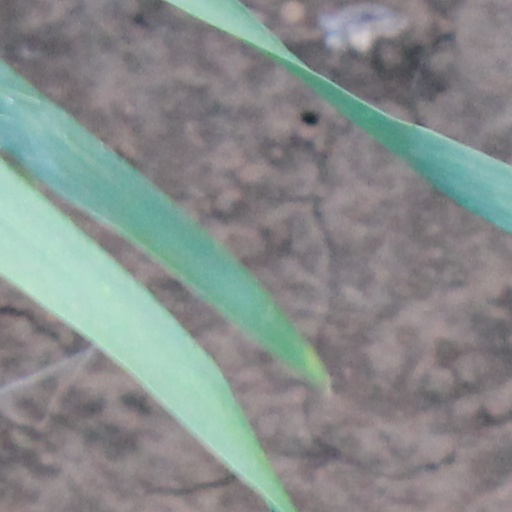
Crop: wheat